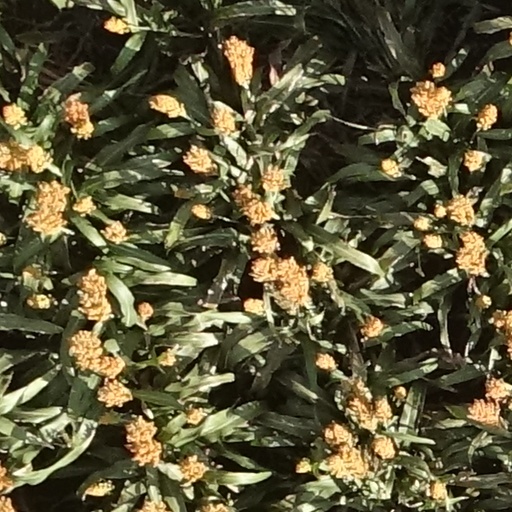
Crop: sorghum